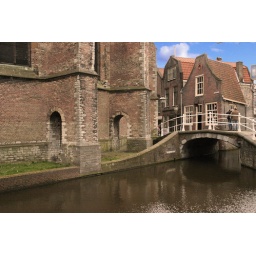
The back of townhall, and a stone street bridge over a canal in Delft, Holland.